Ancient Greek literature

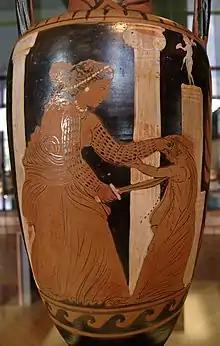
Medea kills her son (a scene from Euripides's "Medea"), Campanian red-figure amphora, c. 330 BC, Louvre (K 300)

The genre of bucolic poetry was first developed by the poet Theocritus. The Roman Virgil later wrote his "Eclogues" in this genre.